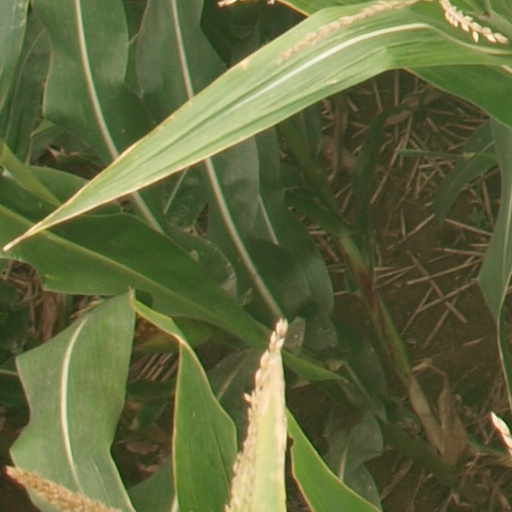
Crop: maize; corn